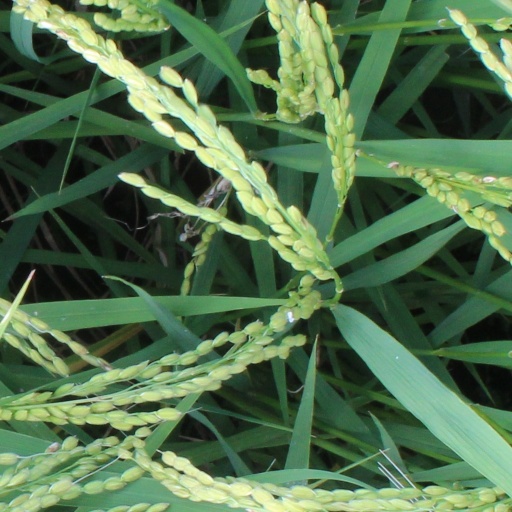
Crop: rice